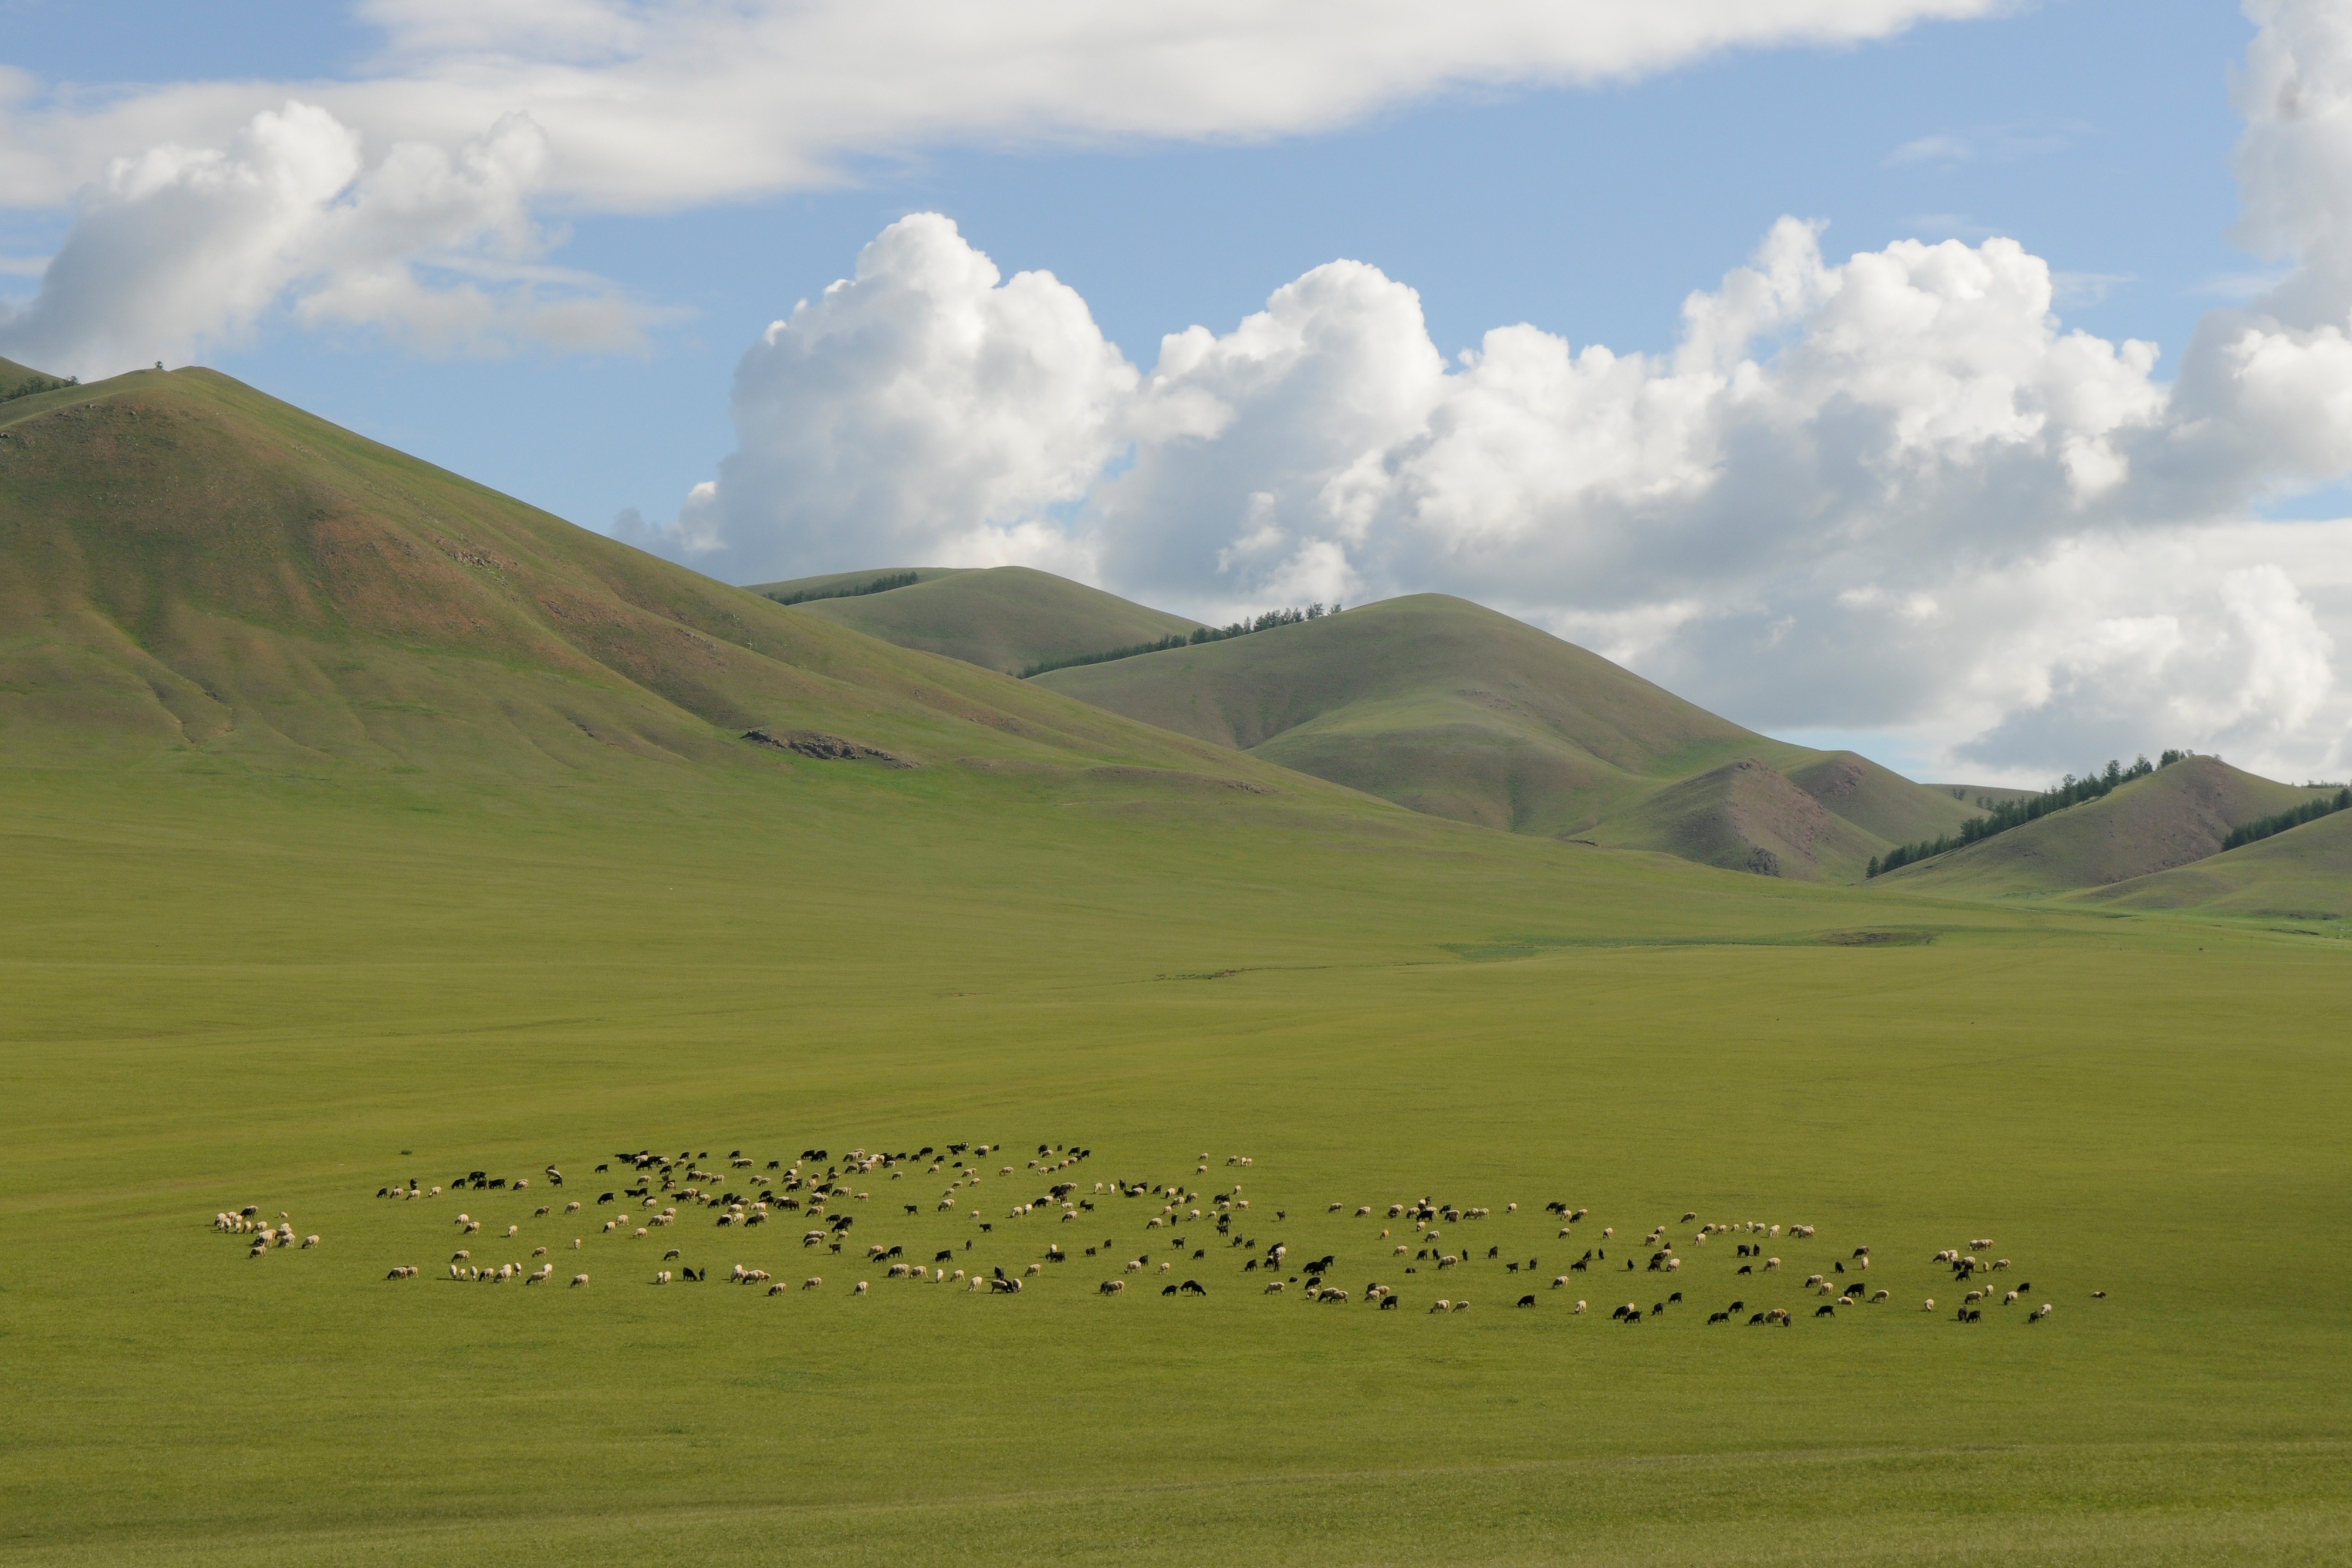
landscape, nature, grass, horizon, mountain, cloud, field, meadow, prairie, morning, hill, lake, valley, mountain range, pasture, plain, goats, clouds, grassland, plateau, wide, fell, habitat, loch, mongolia, steppe, rural area, natural environment, geographical feature, atmospheric phenomenon, mountainous landforms, nomadic life